Renault Mégane RS

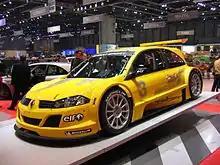
Renault Sport Mégane Trophy

The Renault Sport Mégane Trophy is a racing version of the Mégane RS, which includes a tube frame chassis with glass fibre body keeping just visual resemblance to the road legal Mégane. The RS Trophy uses the considerably modified Renault Vel Satis V4Y 3.5-litre V6 engine (which is a rebadged VQ35DE of the Nissan VQ engine family) featuring a dry sump lubrication system rated at at 7,000 rpm and at 4,500 rpm. The engine together with Sadev 6-speed sequential gearbox is placed longitudinally behind the cockpit.